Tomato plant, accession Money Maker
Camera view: horizontal (90 deg, fisheye); turntable rotation: 120 degrees
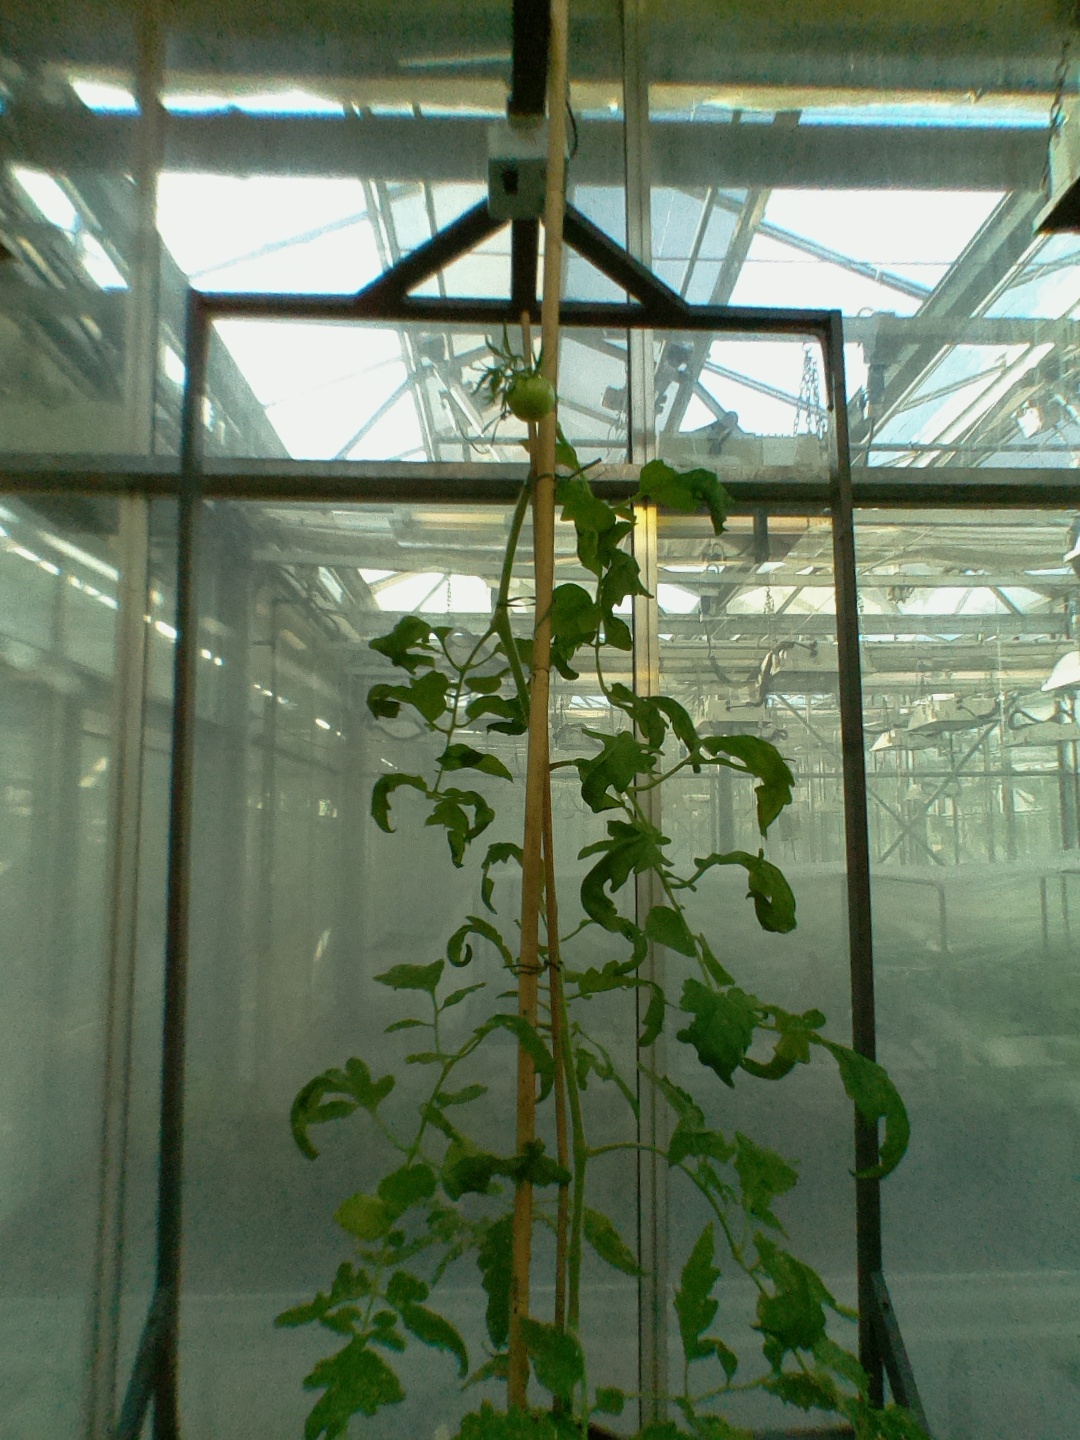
BBCH growth stage 73: 30%-40% of final fruit size